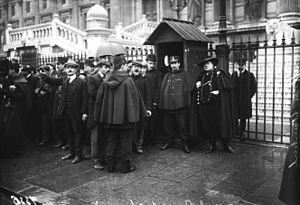
Foule devant le Palais de Justice de Paris lors du procès de Marguerite Steinheil le 1er novembre 1909.
Marguerite Jeanne Japy, épouse Steinheil, dite Meg, née le 16 avril 1869 à Beaucourt et morte le 18 juillet 1954 à Hove dans le Sussex au Royaume-Uni, est une célèbre salonnière et demi-mondaine française.